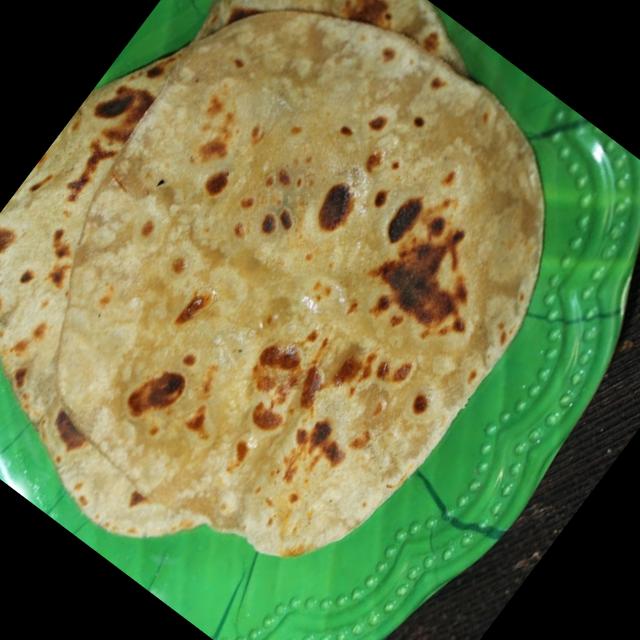
Dish: chapati